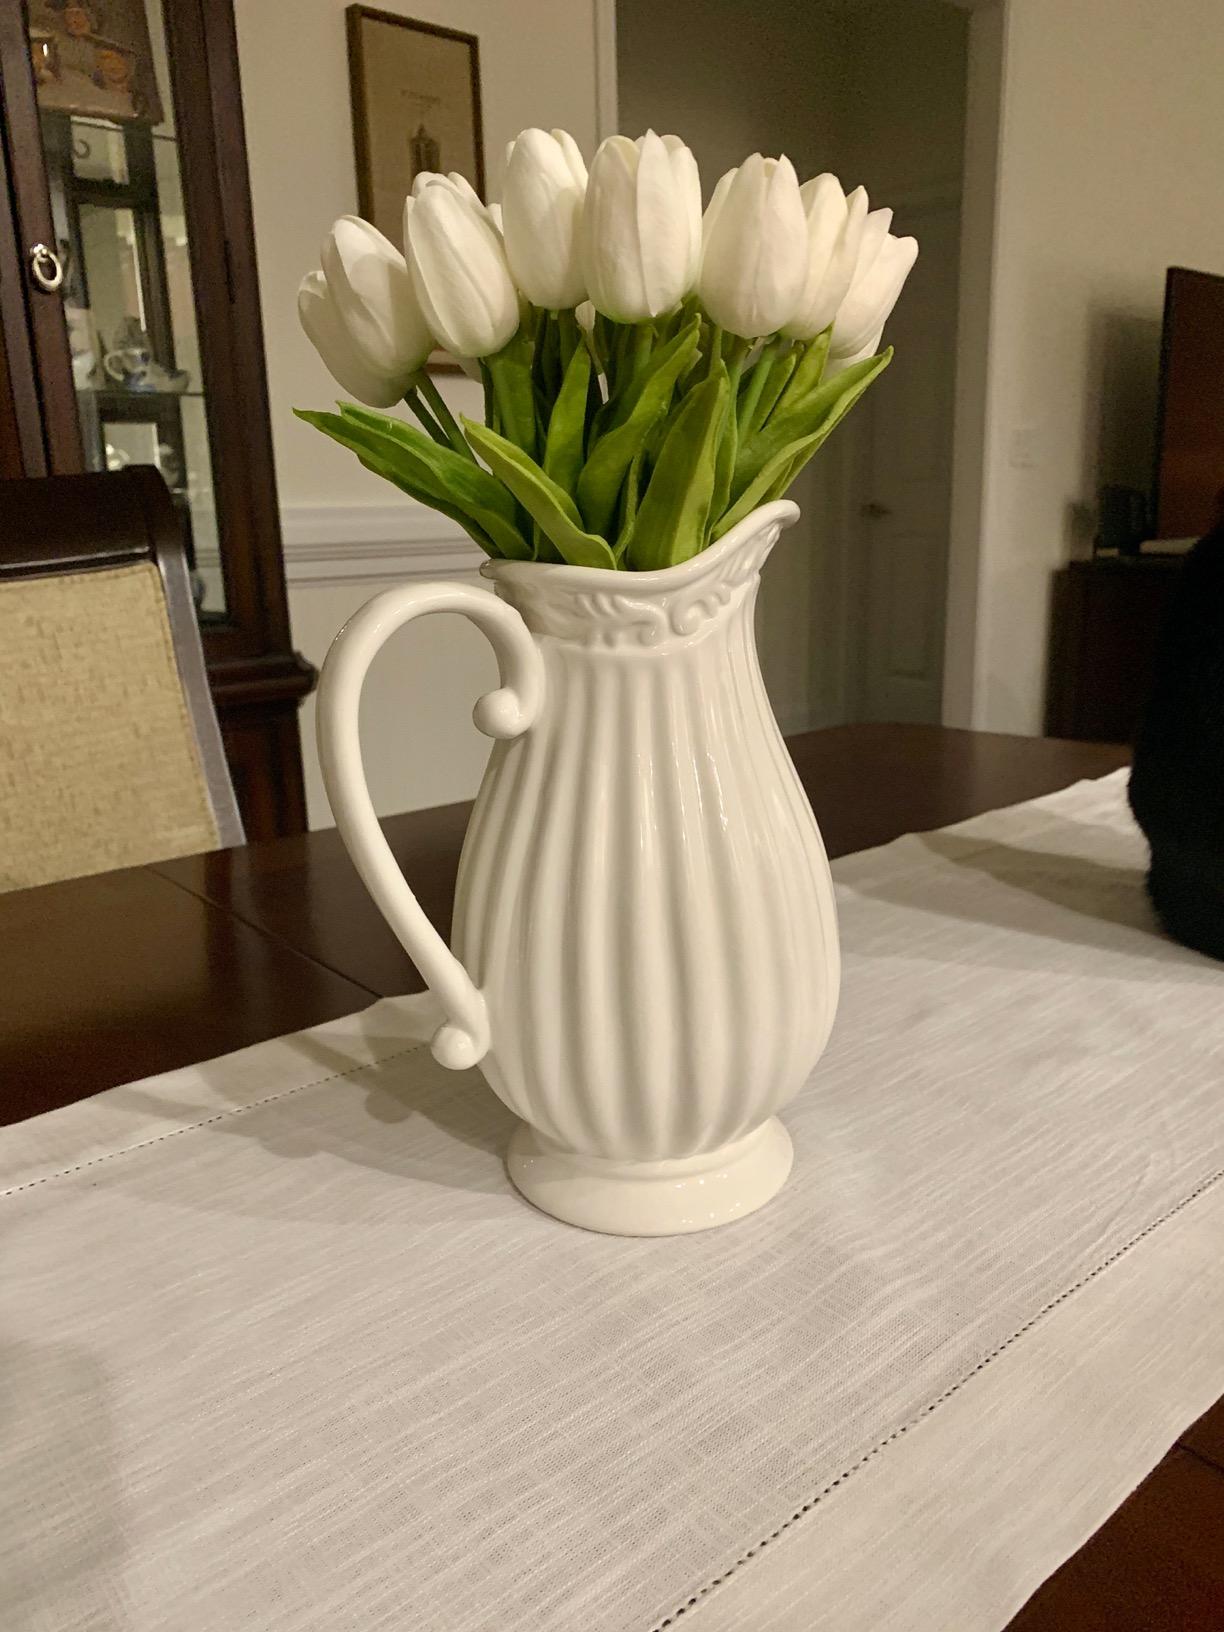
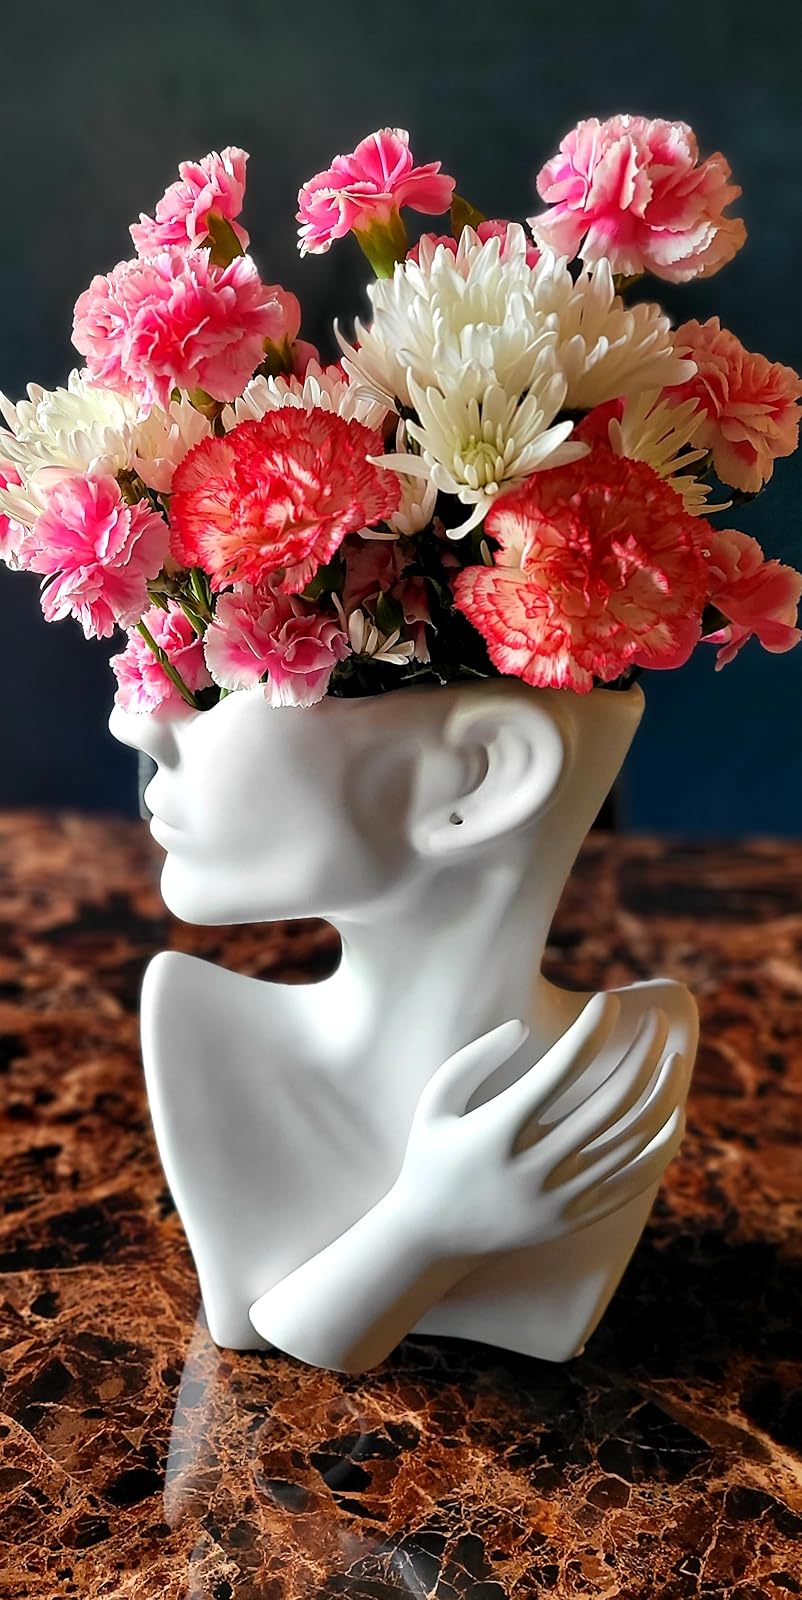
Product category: vase
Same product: no